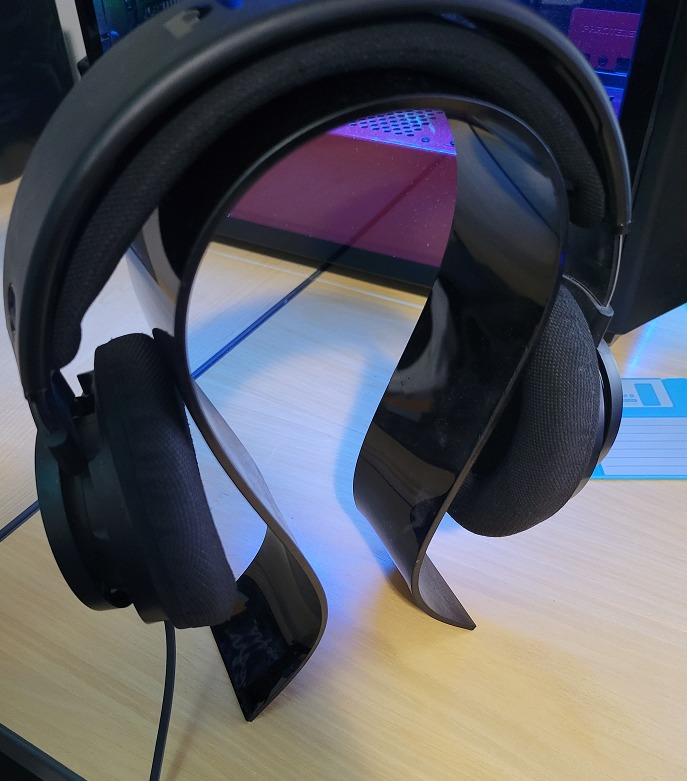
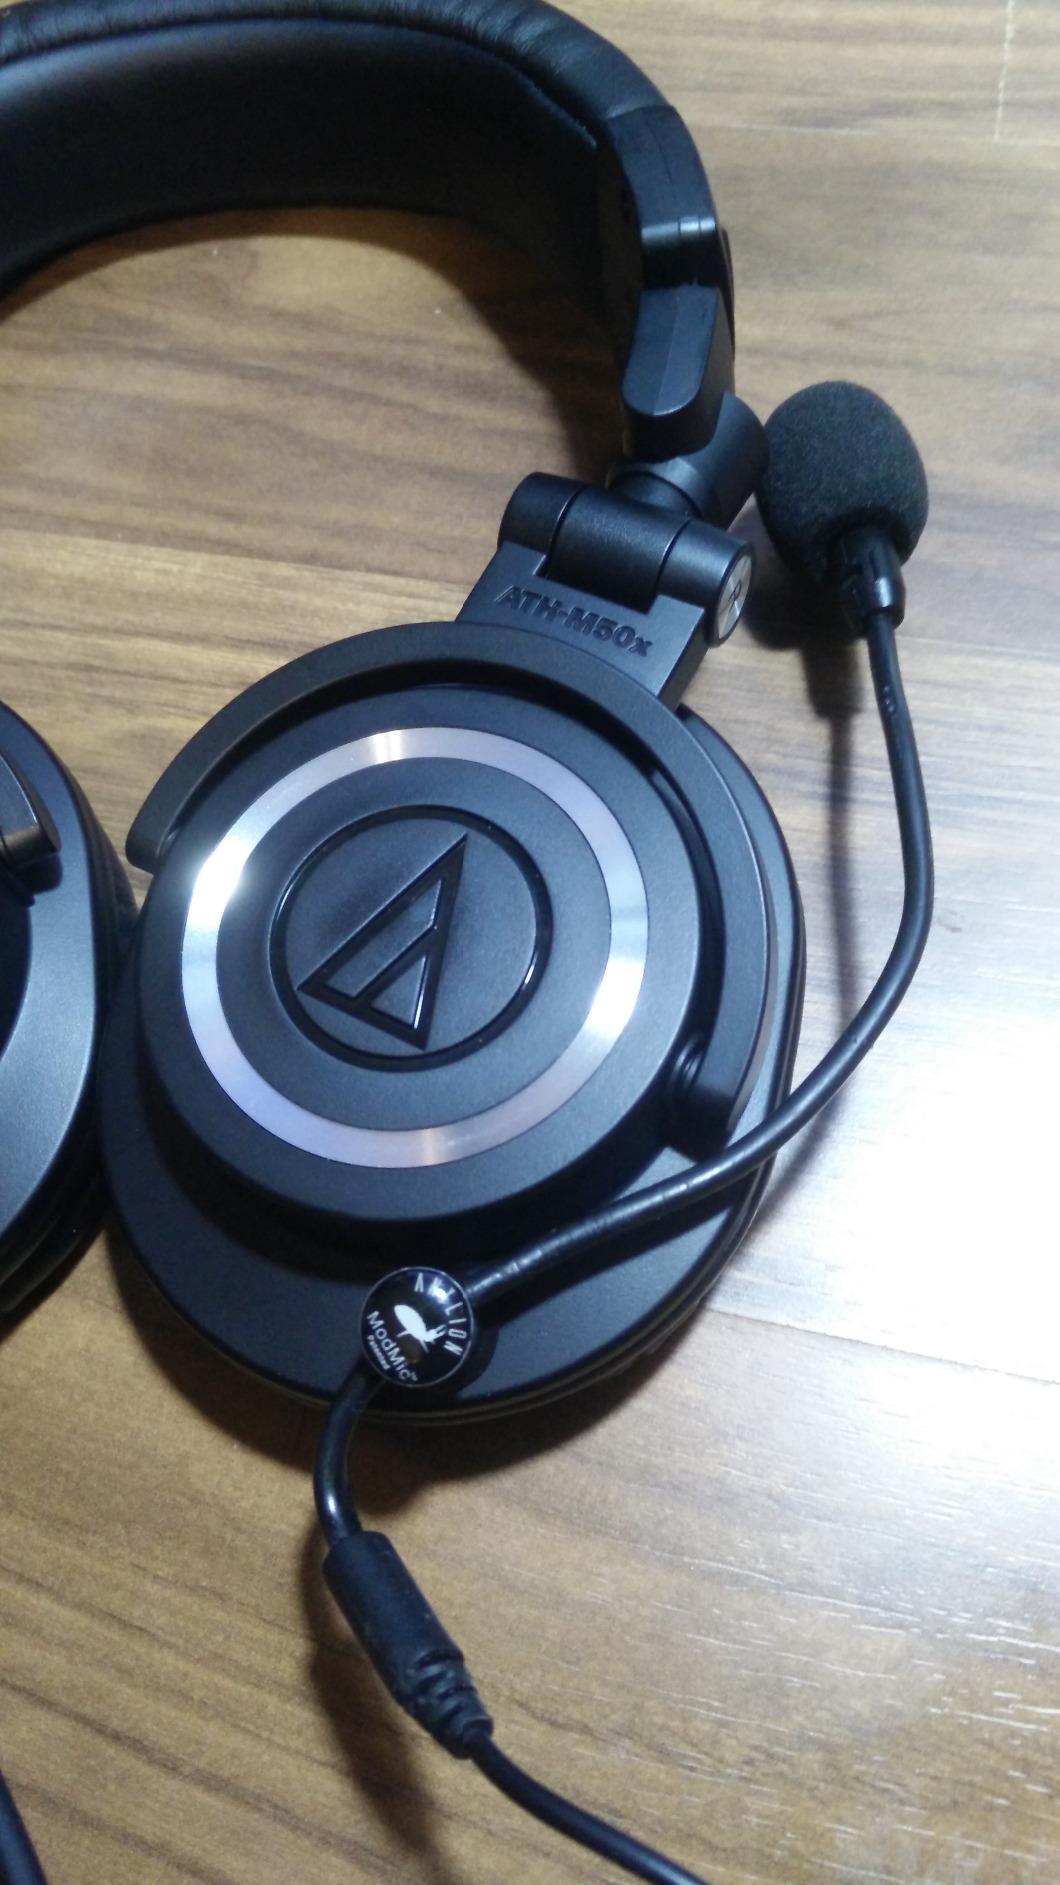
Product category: headphones
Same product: no